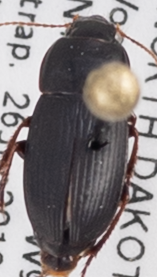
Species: Harpalus opacipennis
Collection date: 2018-06-26
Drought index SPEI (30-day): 0.438
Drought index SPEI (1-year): -0.656
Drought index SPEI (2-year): -0.17